Roger Taylor (Queen drummer)

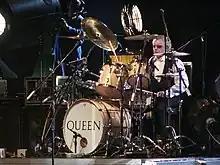
Taylor in 2005

In 1994, Taylor worked with Yoshiki, drummer and pianist of X Japan and released the song "Foreign Sand" and a reworking of the Cross's "Final Destination". The album "Happiness?" was "Dedicated to the tasmanian tiger – thylacinus cynocephalus, but most especially... for Freddie". "Nazis 1994" from this album became Taylor's first hit single in England and was followed by two other top 40 UK hits, "Happiness" and "Foreign Sand".